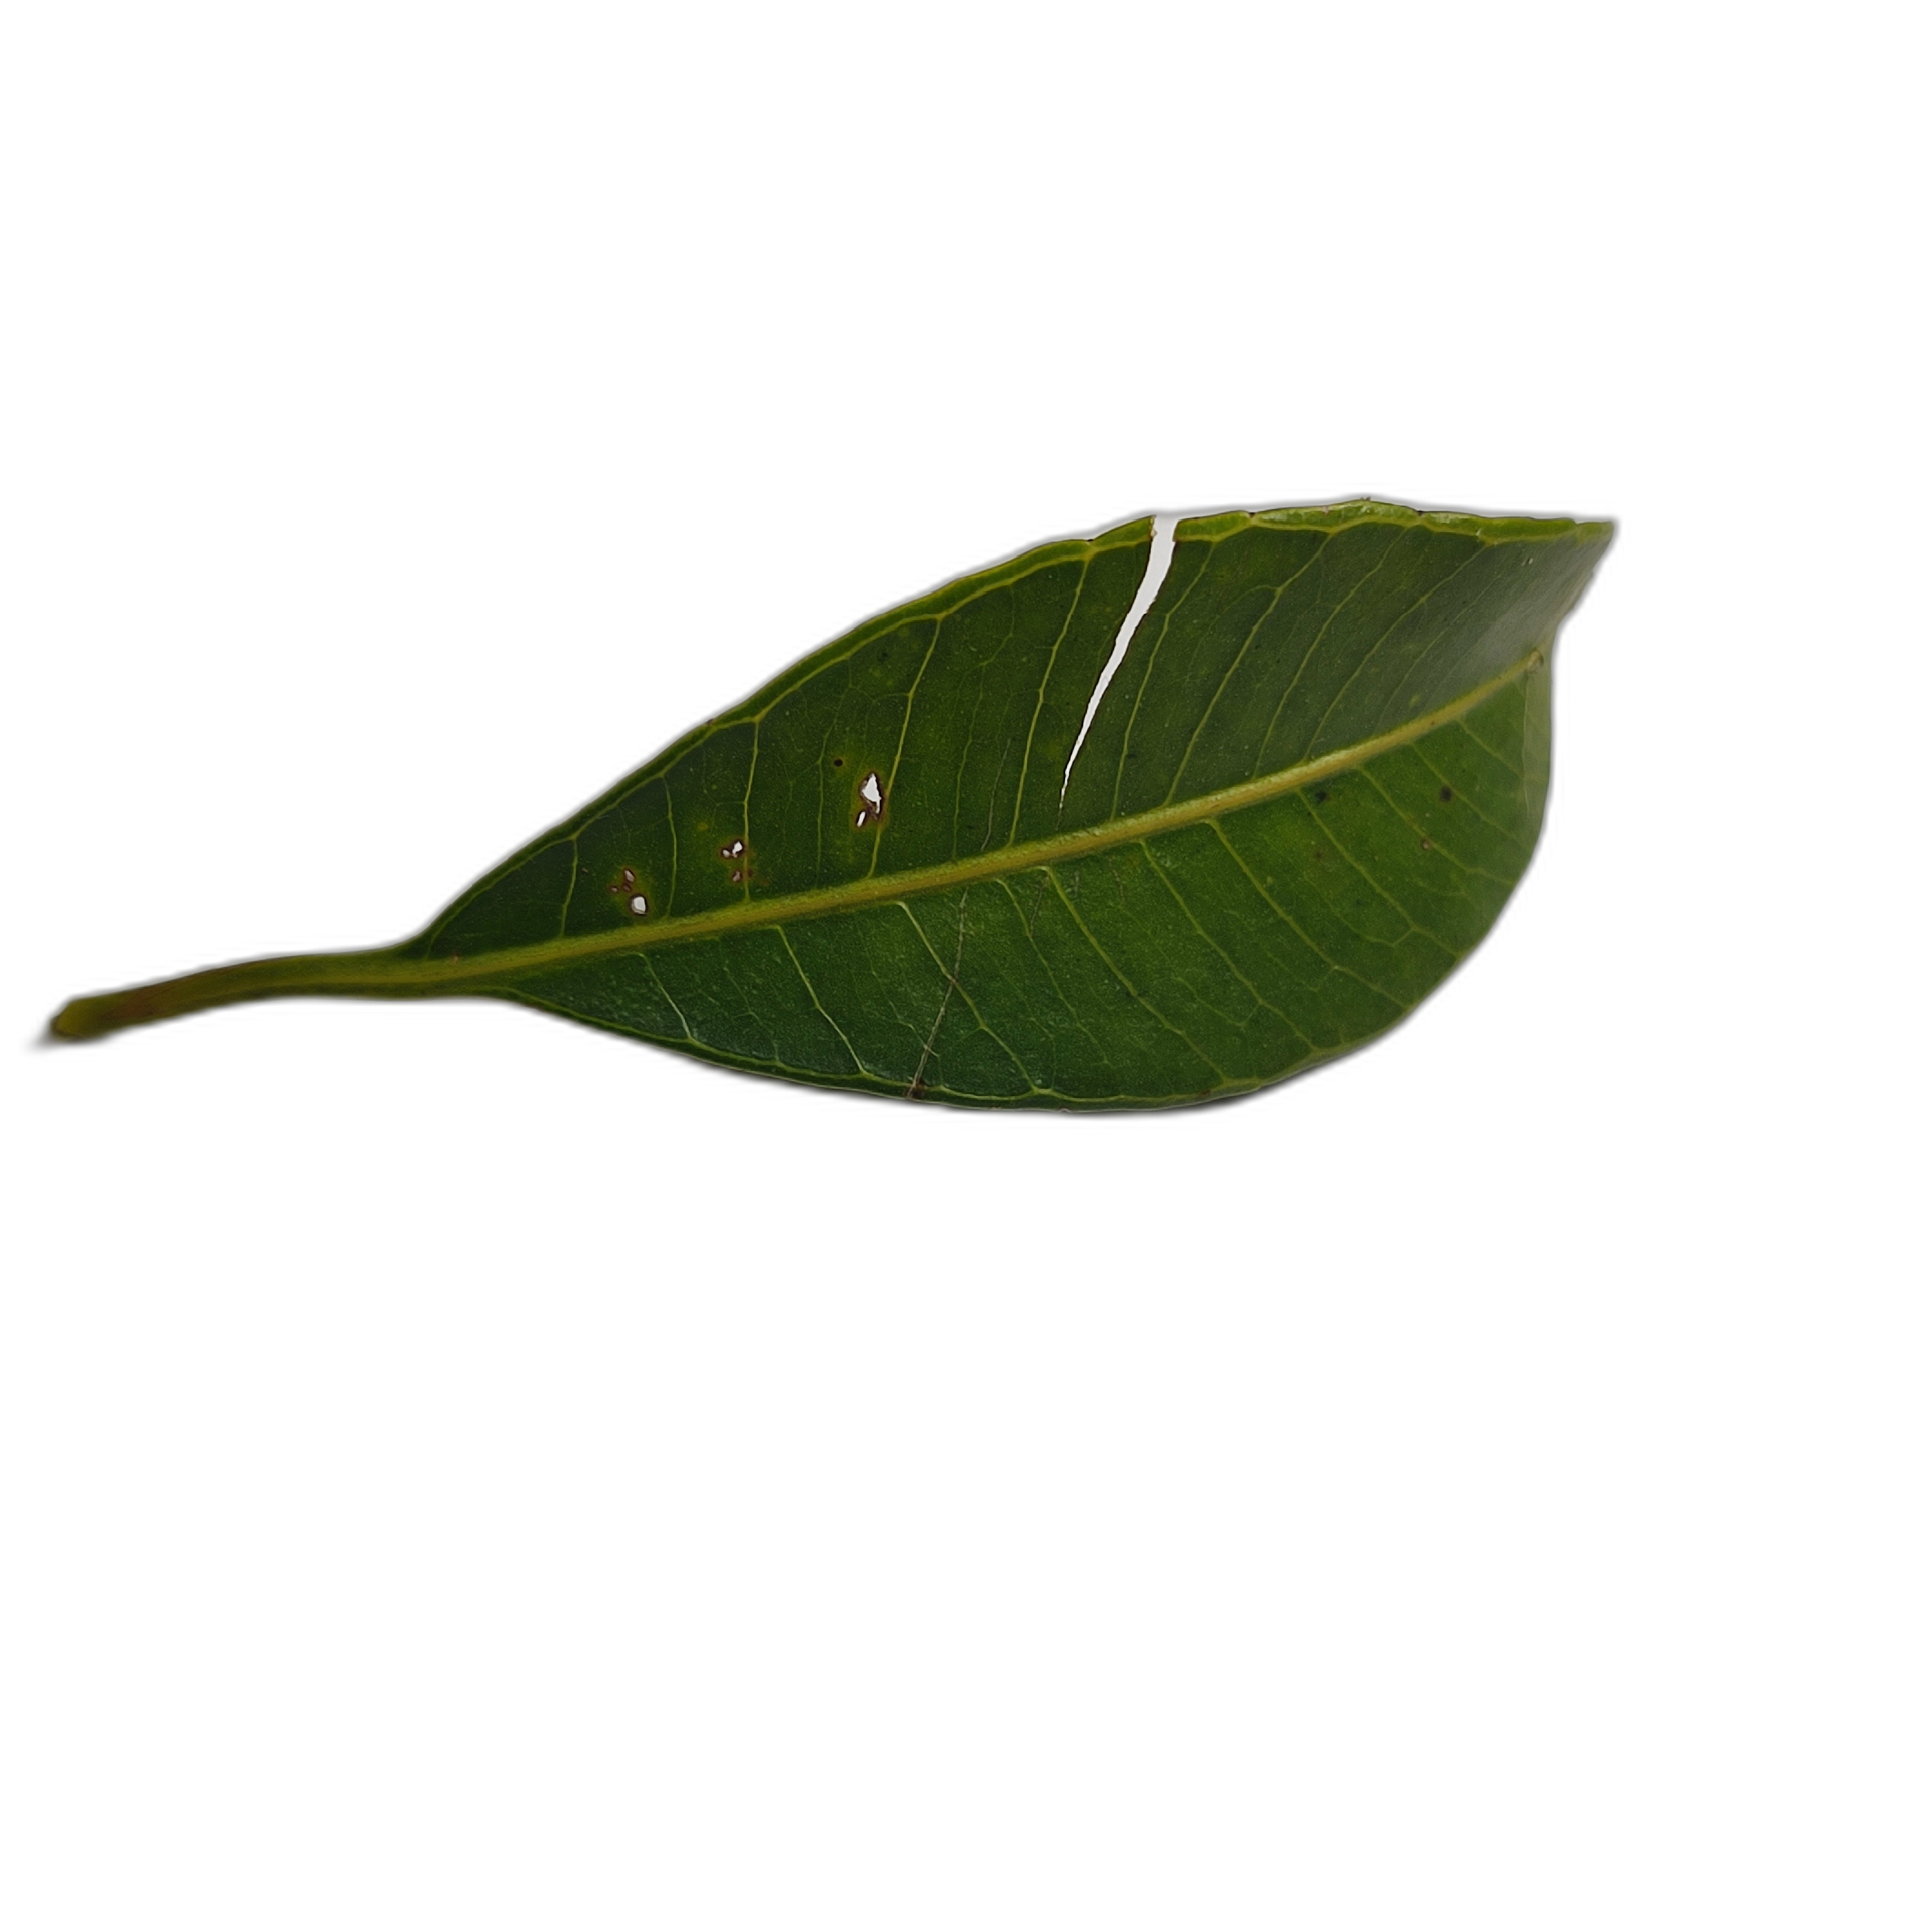
Label: healthy